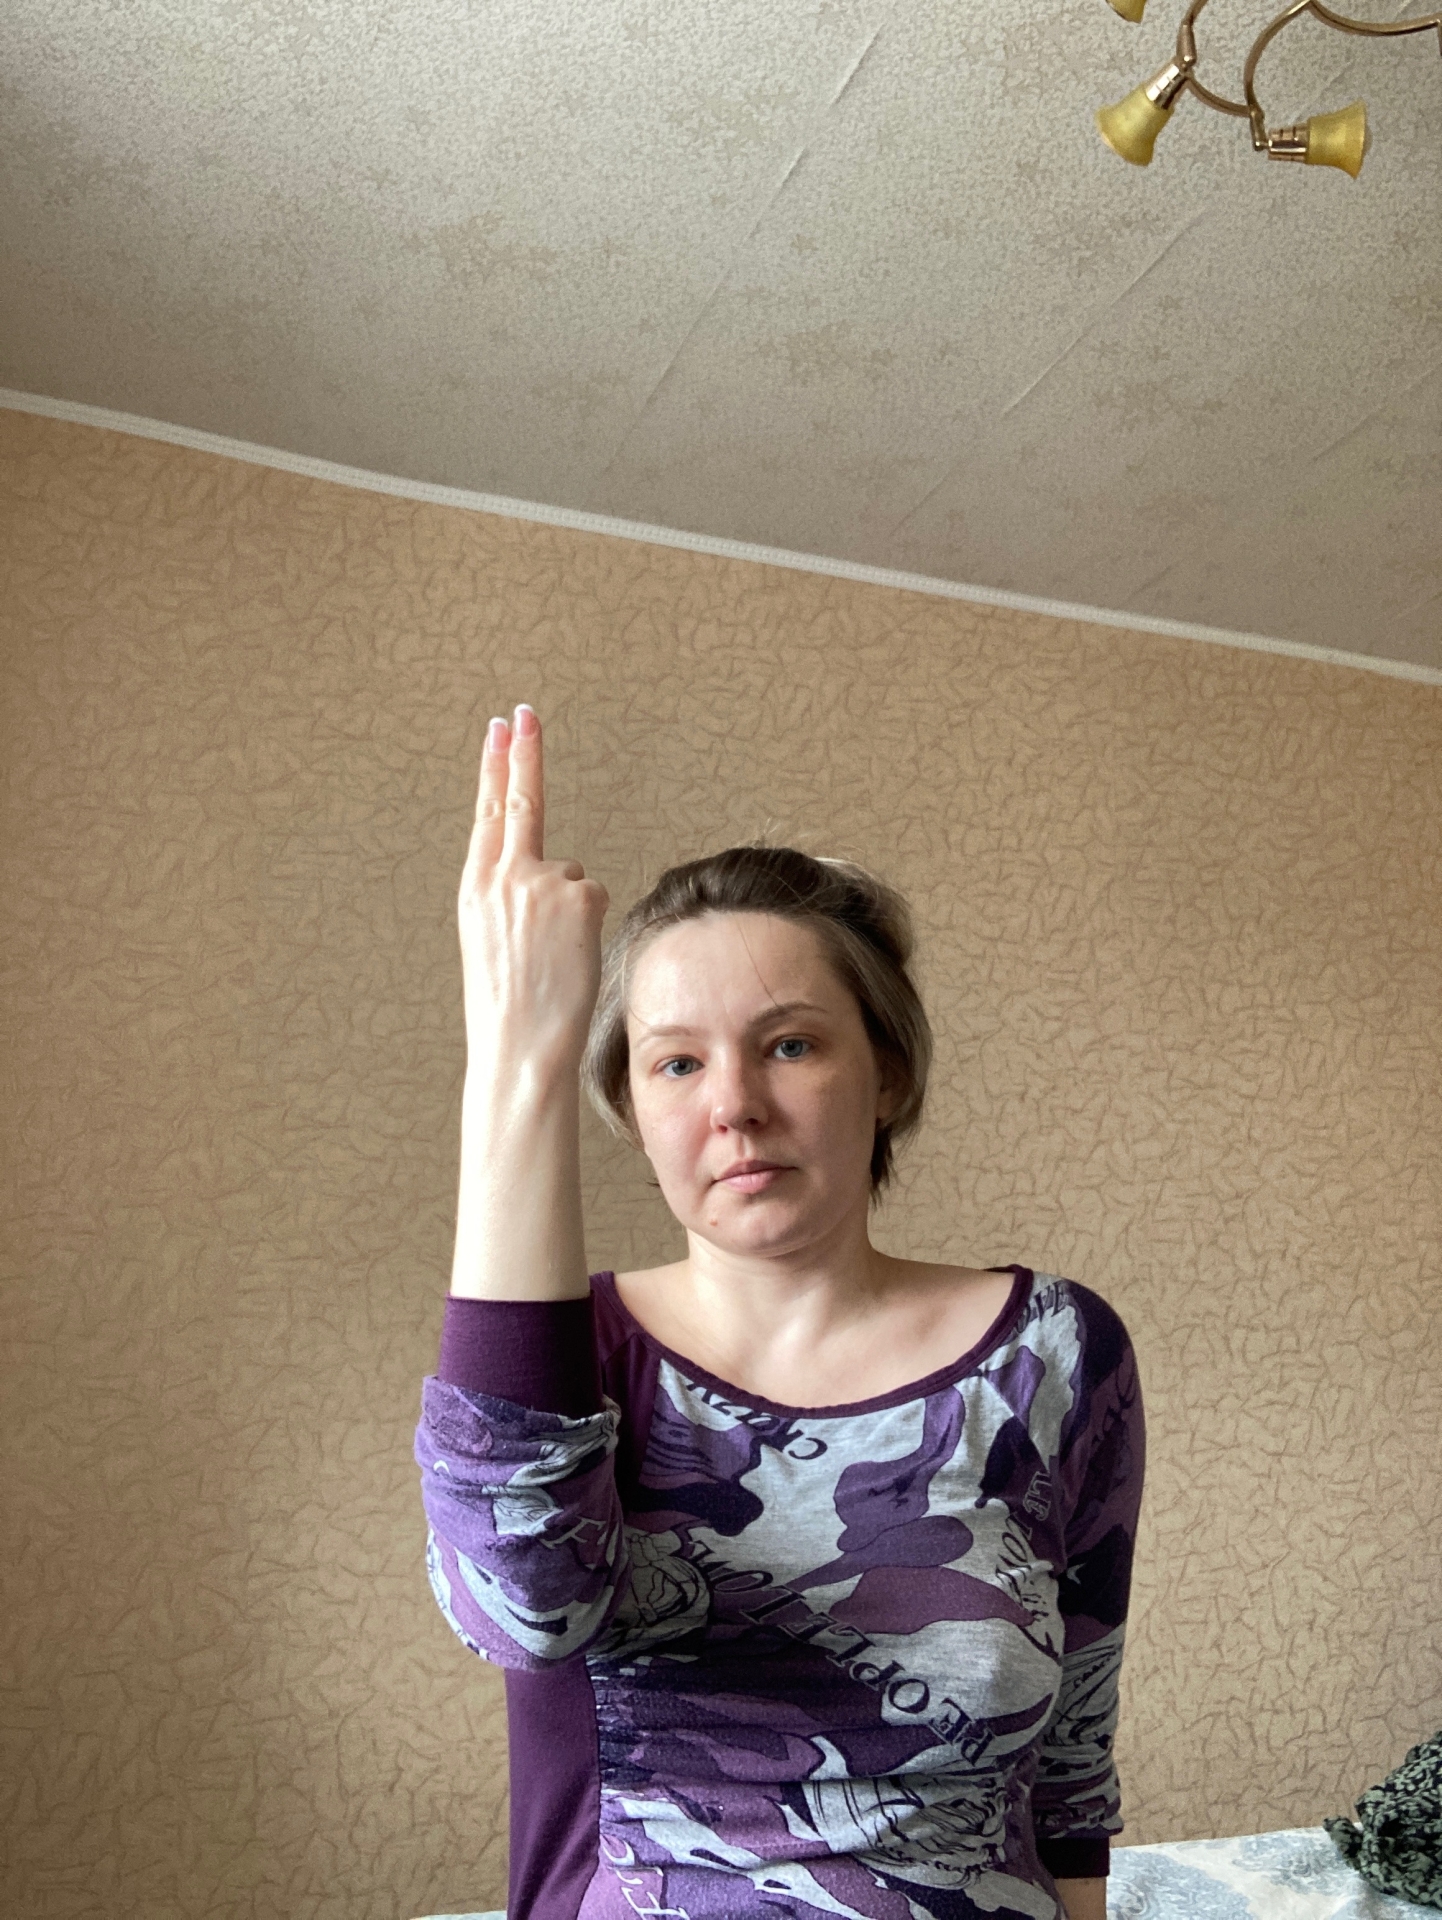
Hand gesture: two_up_inverted